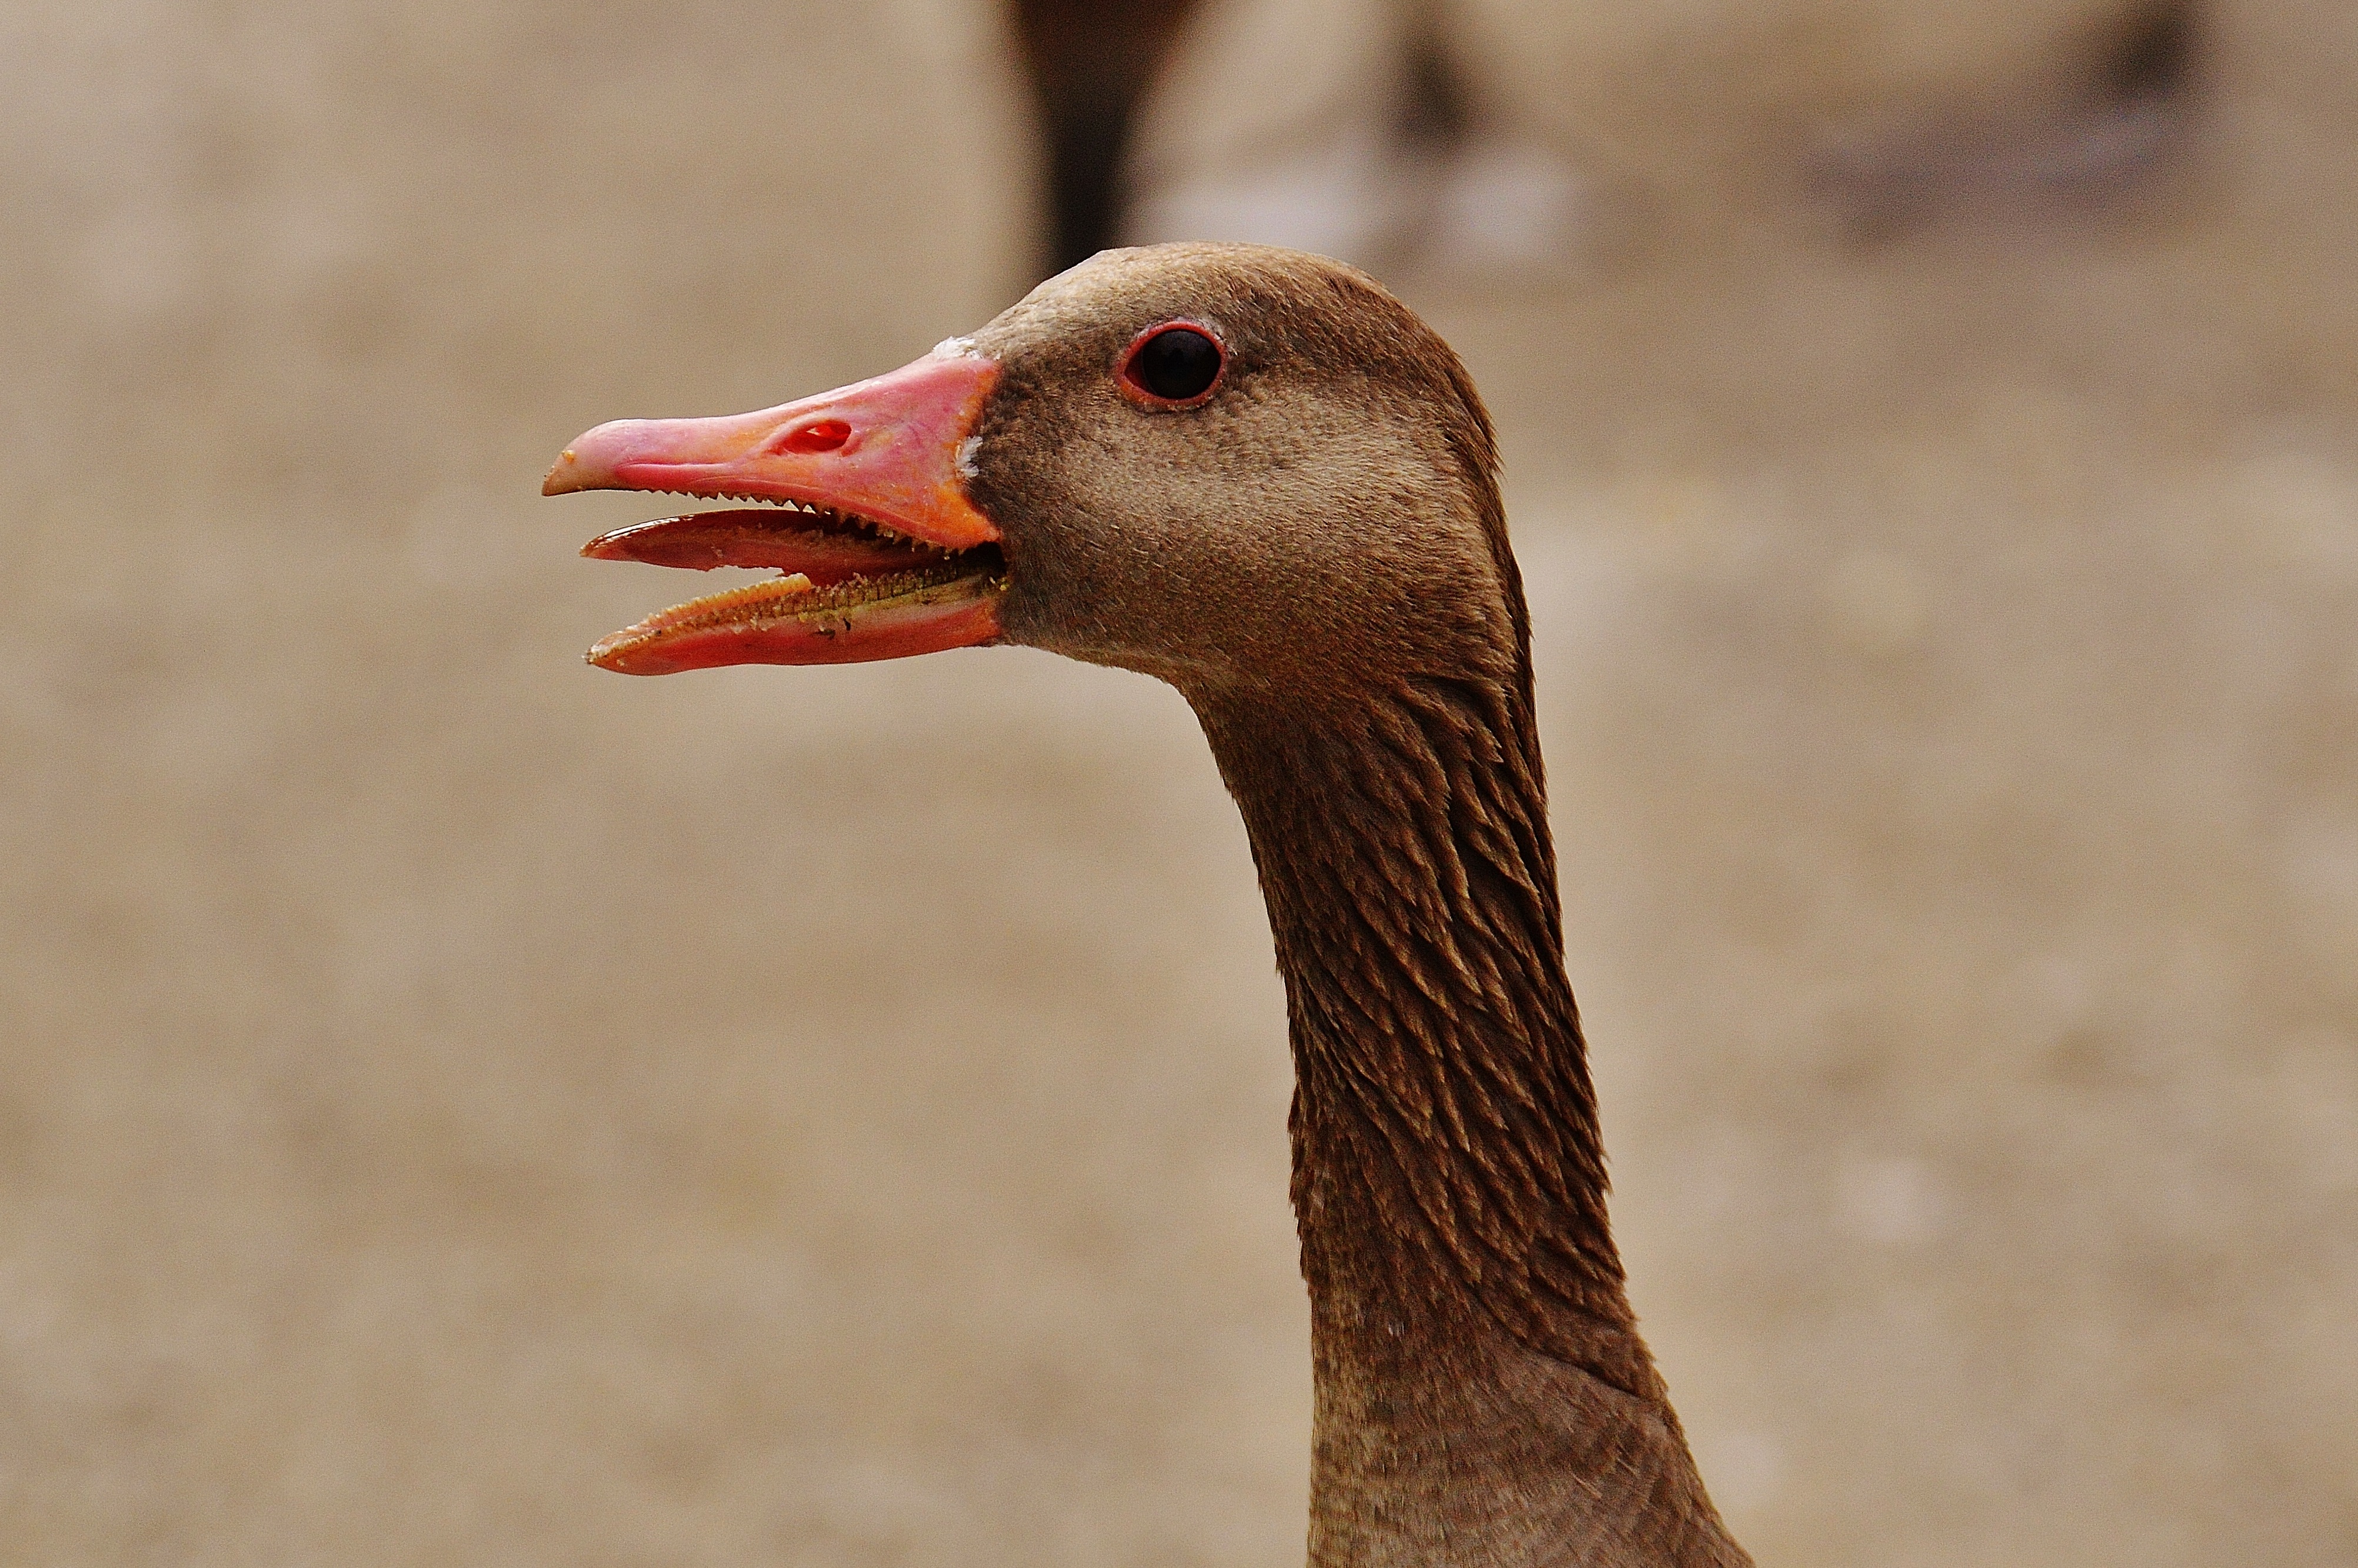
nature, bird, animal, wildlife, beak, fauna, plumage, poultry, close up, duck, head, goose, vertebrate, bill, waterfowl, water bird, mallard, hiss, ducks geese and swans